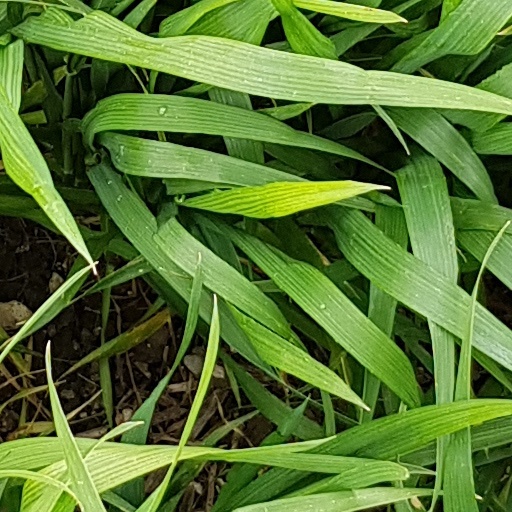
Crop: wheat